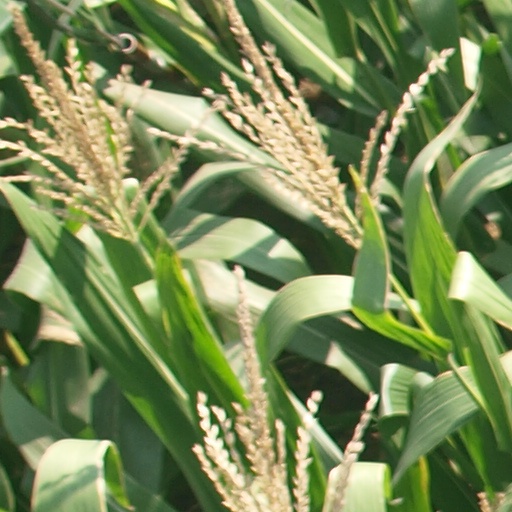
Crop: maize; corn